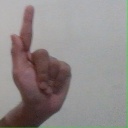
अक्षर: ळ